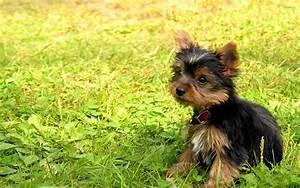
dog